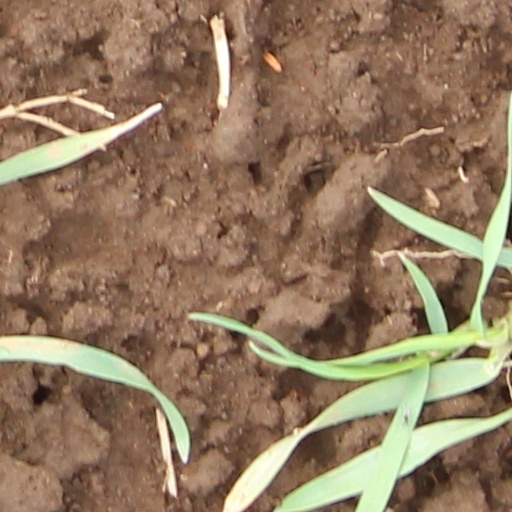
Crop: wheat